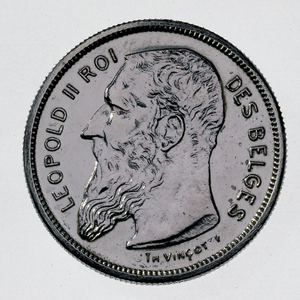
Pièce belge de 2 francs (Léopold II) en français - avers
Les pièces de monnaie en franc belge sont une des représentations physiques, avec les billets de banque, de la monnaie de la Belgique, émises de 1832 à 2001, par la Monnaie royale de Belgique en franc, centime et belga. Les pièces en euro remplacent ces pièces depuis le 1ᵉʳ janvier 2002.